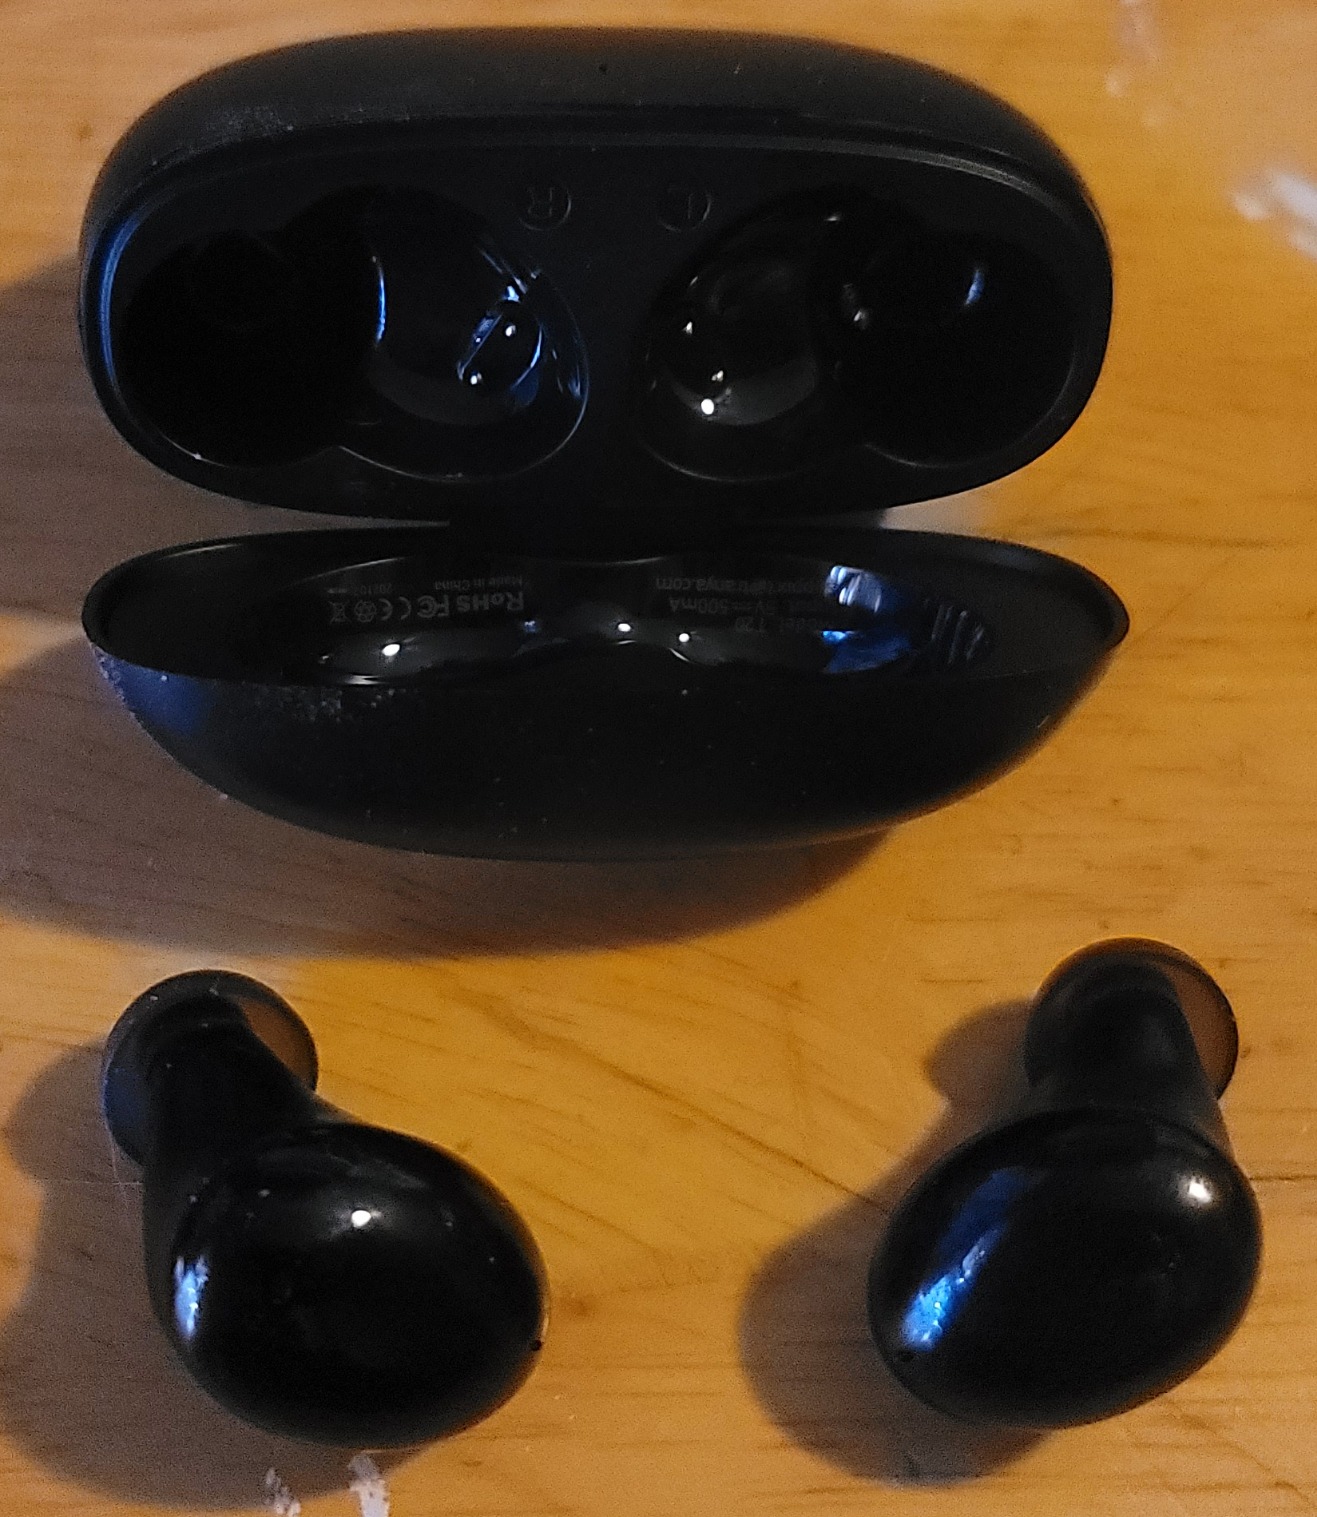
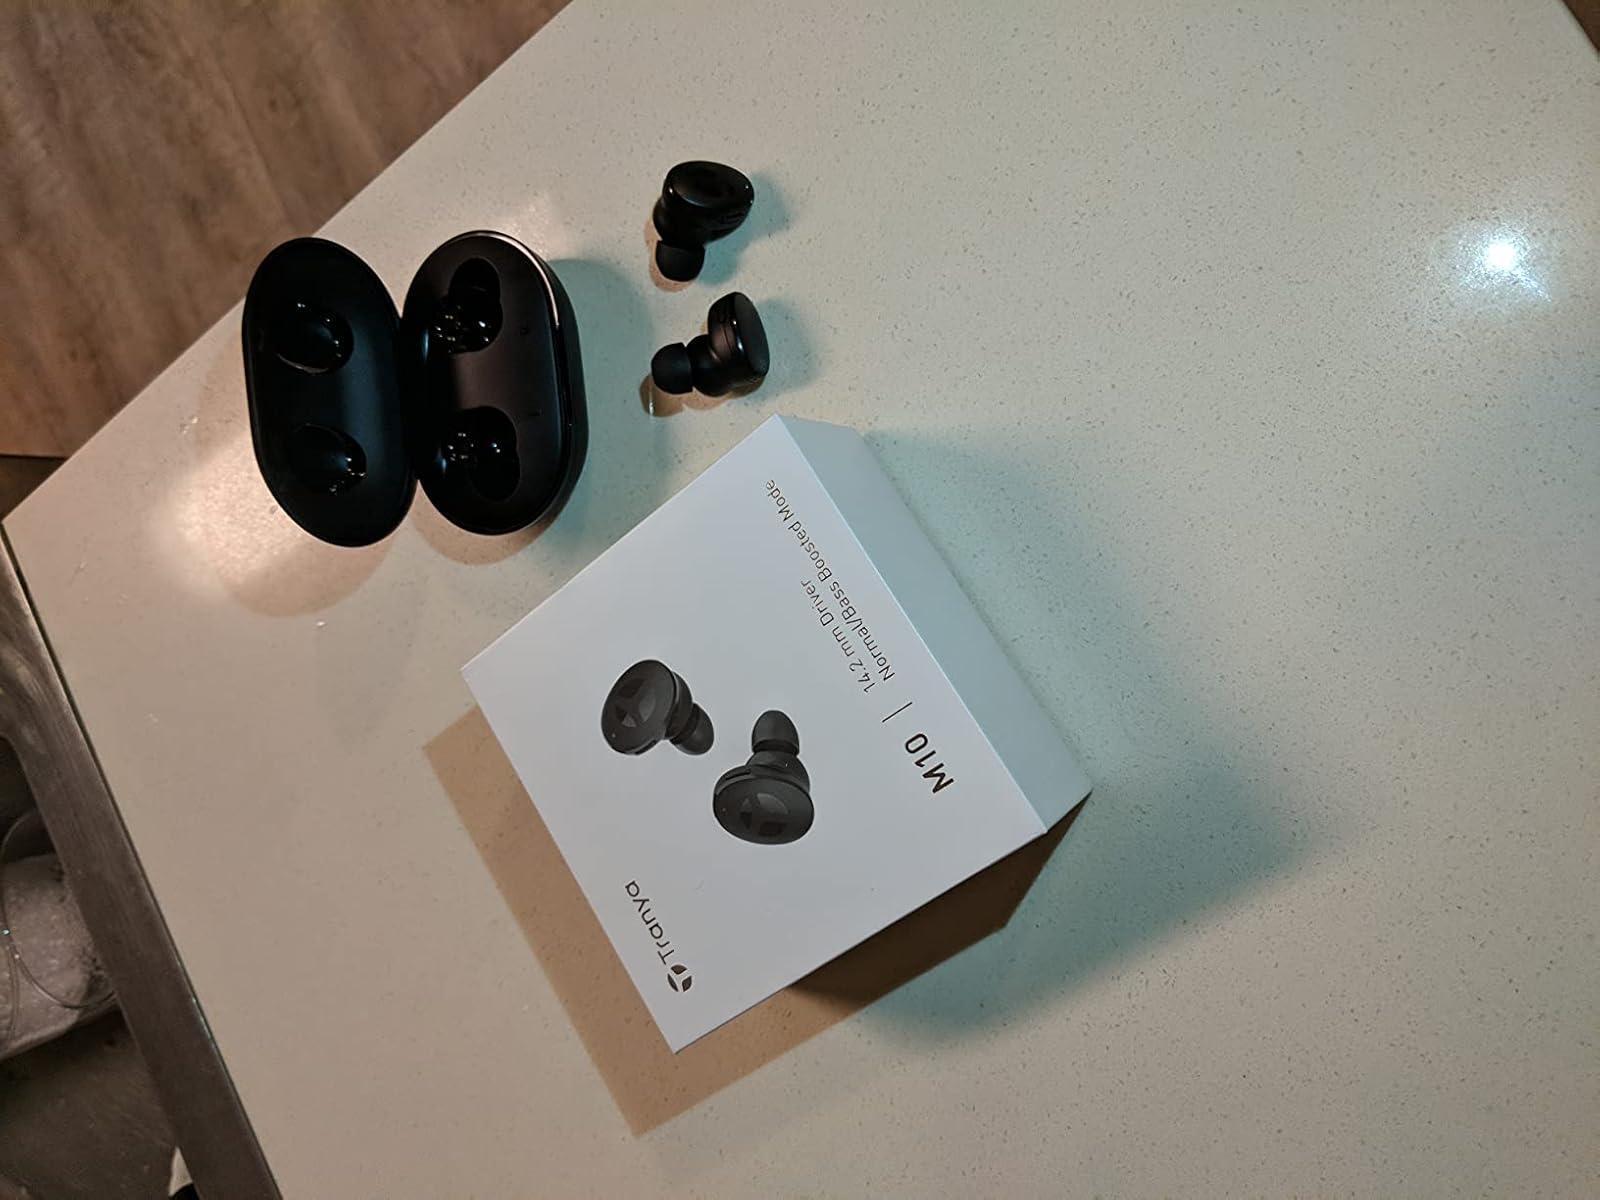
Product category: earbuds
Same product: no